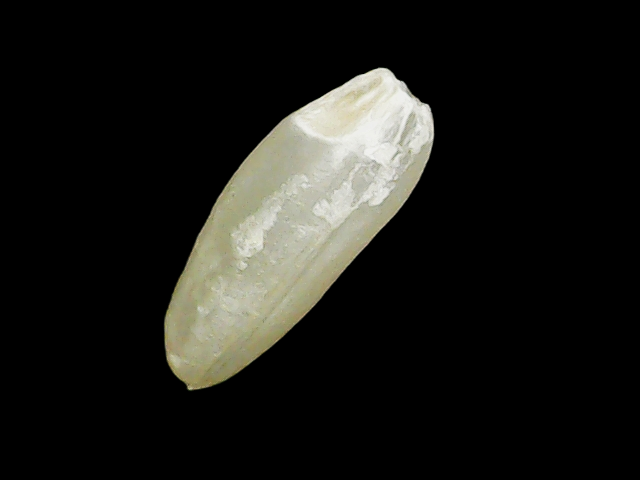
Rice variety: Binadhan24